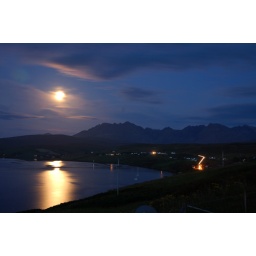
I stayed at Calath near Carbost on Skye - this is the view from the house overlooking the Cuillin mountains